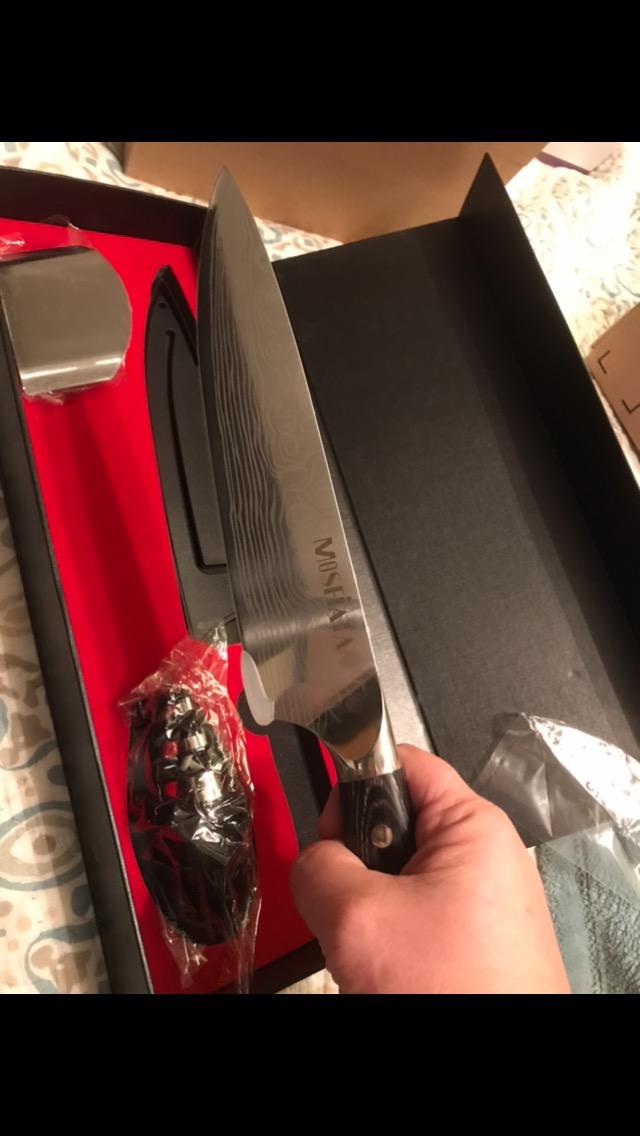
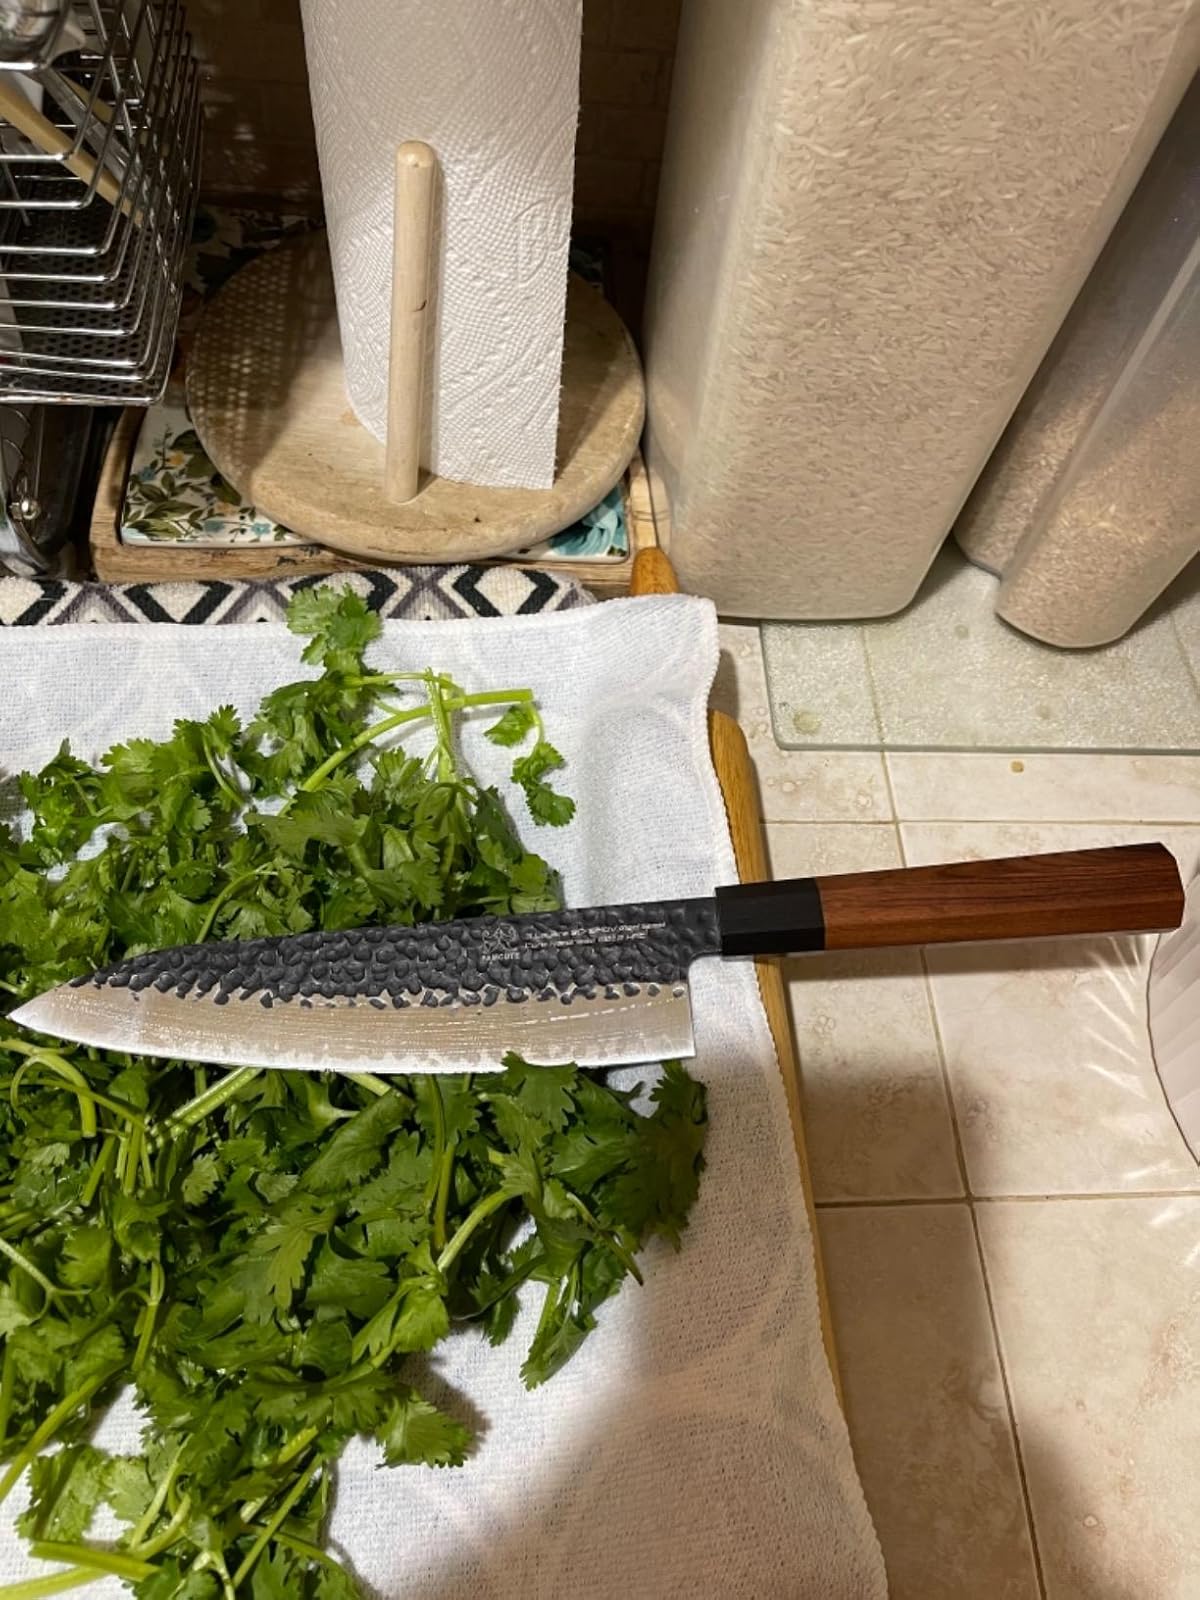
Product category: items_knife
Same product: no